Charles-Valentin Alkan

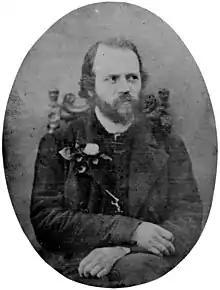
One of the two known photographs of Alkan; see § Personality for the other

In 1848 Alkan was bitterly disappointed when the head of the Conservatoire, Daniel Auber, replaced the retiring Zimmerman with the mediocre Antoine Marmontel as head of the Conservatoire piano department, a position which Alkan had eagerly anticipated, and for which he had strongly lobbied with the support of Sand, Dumas, and many other leading figures. A disgusted Alkan described the appointment in a letter to Sand as "the most incredible, the most shameful nomination"; and Delacroix noted in his journal: "By his confrontation with Auber, [Alkan] has been very put out and will doubtless continue to be so." The upset arising from this incident may account for Alkan's reluctance to perform in public in the ensuing period. His withdrawal was also influenced by the death of Chopin; in 1850 he wrote to Masarnau "I have lost the strength to be of any economic or political use", and lamented "the death of poor Chopin, another blow which I felt deeply." Chopin, on his deathbed in 1849, had indicated his respect for Alkan by bequeathing him his unfinished work on a piano method, intending him to complete it, and after Chopin's death a number of his students transferred to Alkan. After giving two concerts in 1853, Alkan withdrew, in spite of his fame and technical accomplishment, into virtual seclusion for some twenty years.